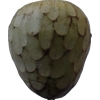
Label: cherimoya